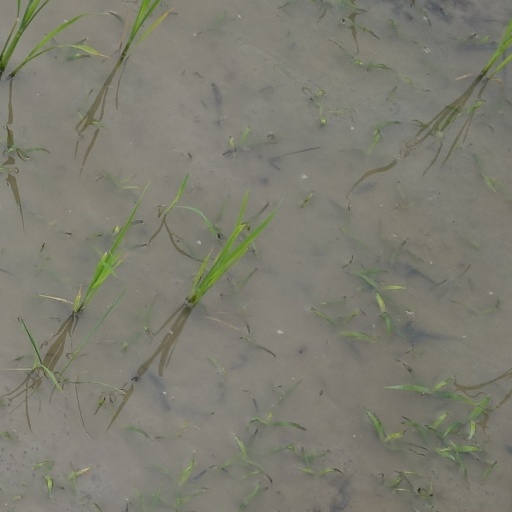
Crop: rice